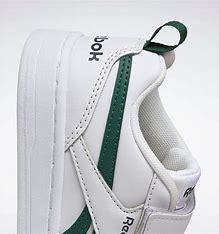
Brand: Reebok
Model: Royal Prime 2